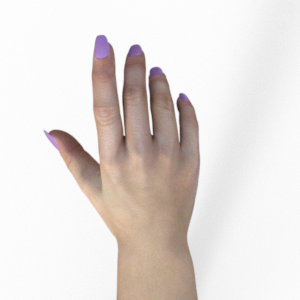
Label: paper